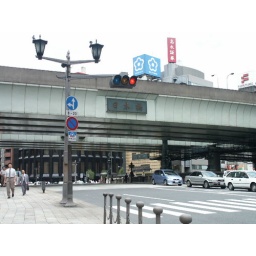
This view is from the south side looking north; the bridge crosses under the highway (which follows the river).